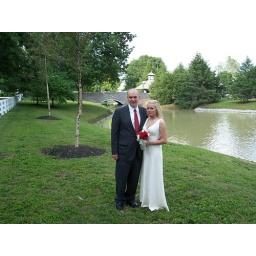
Pete and Krista with the stone bridge in the background.